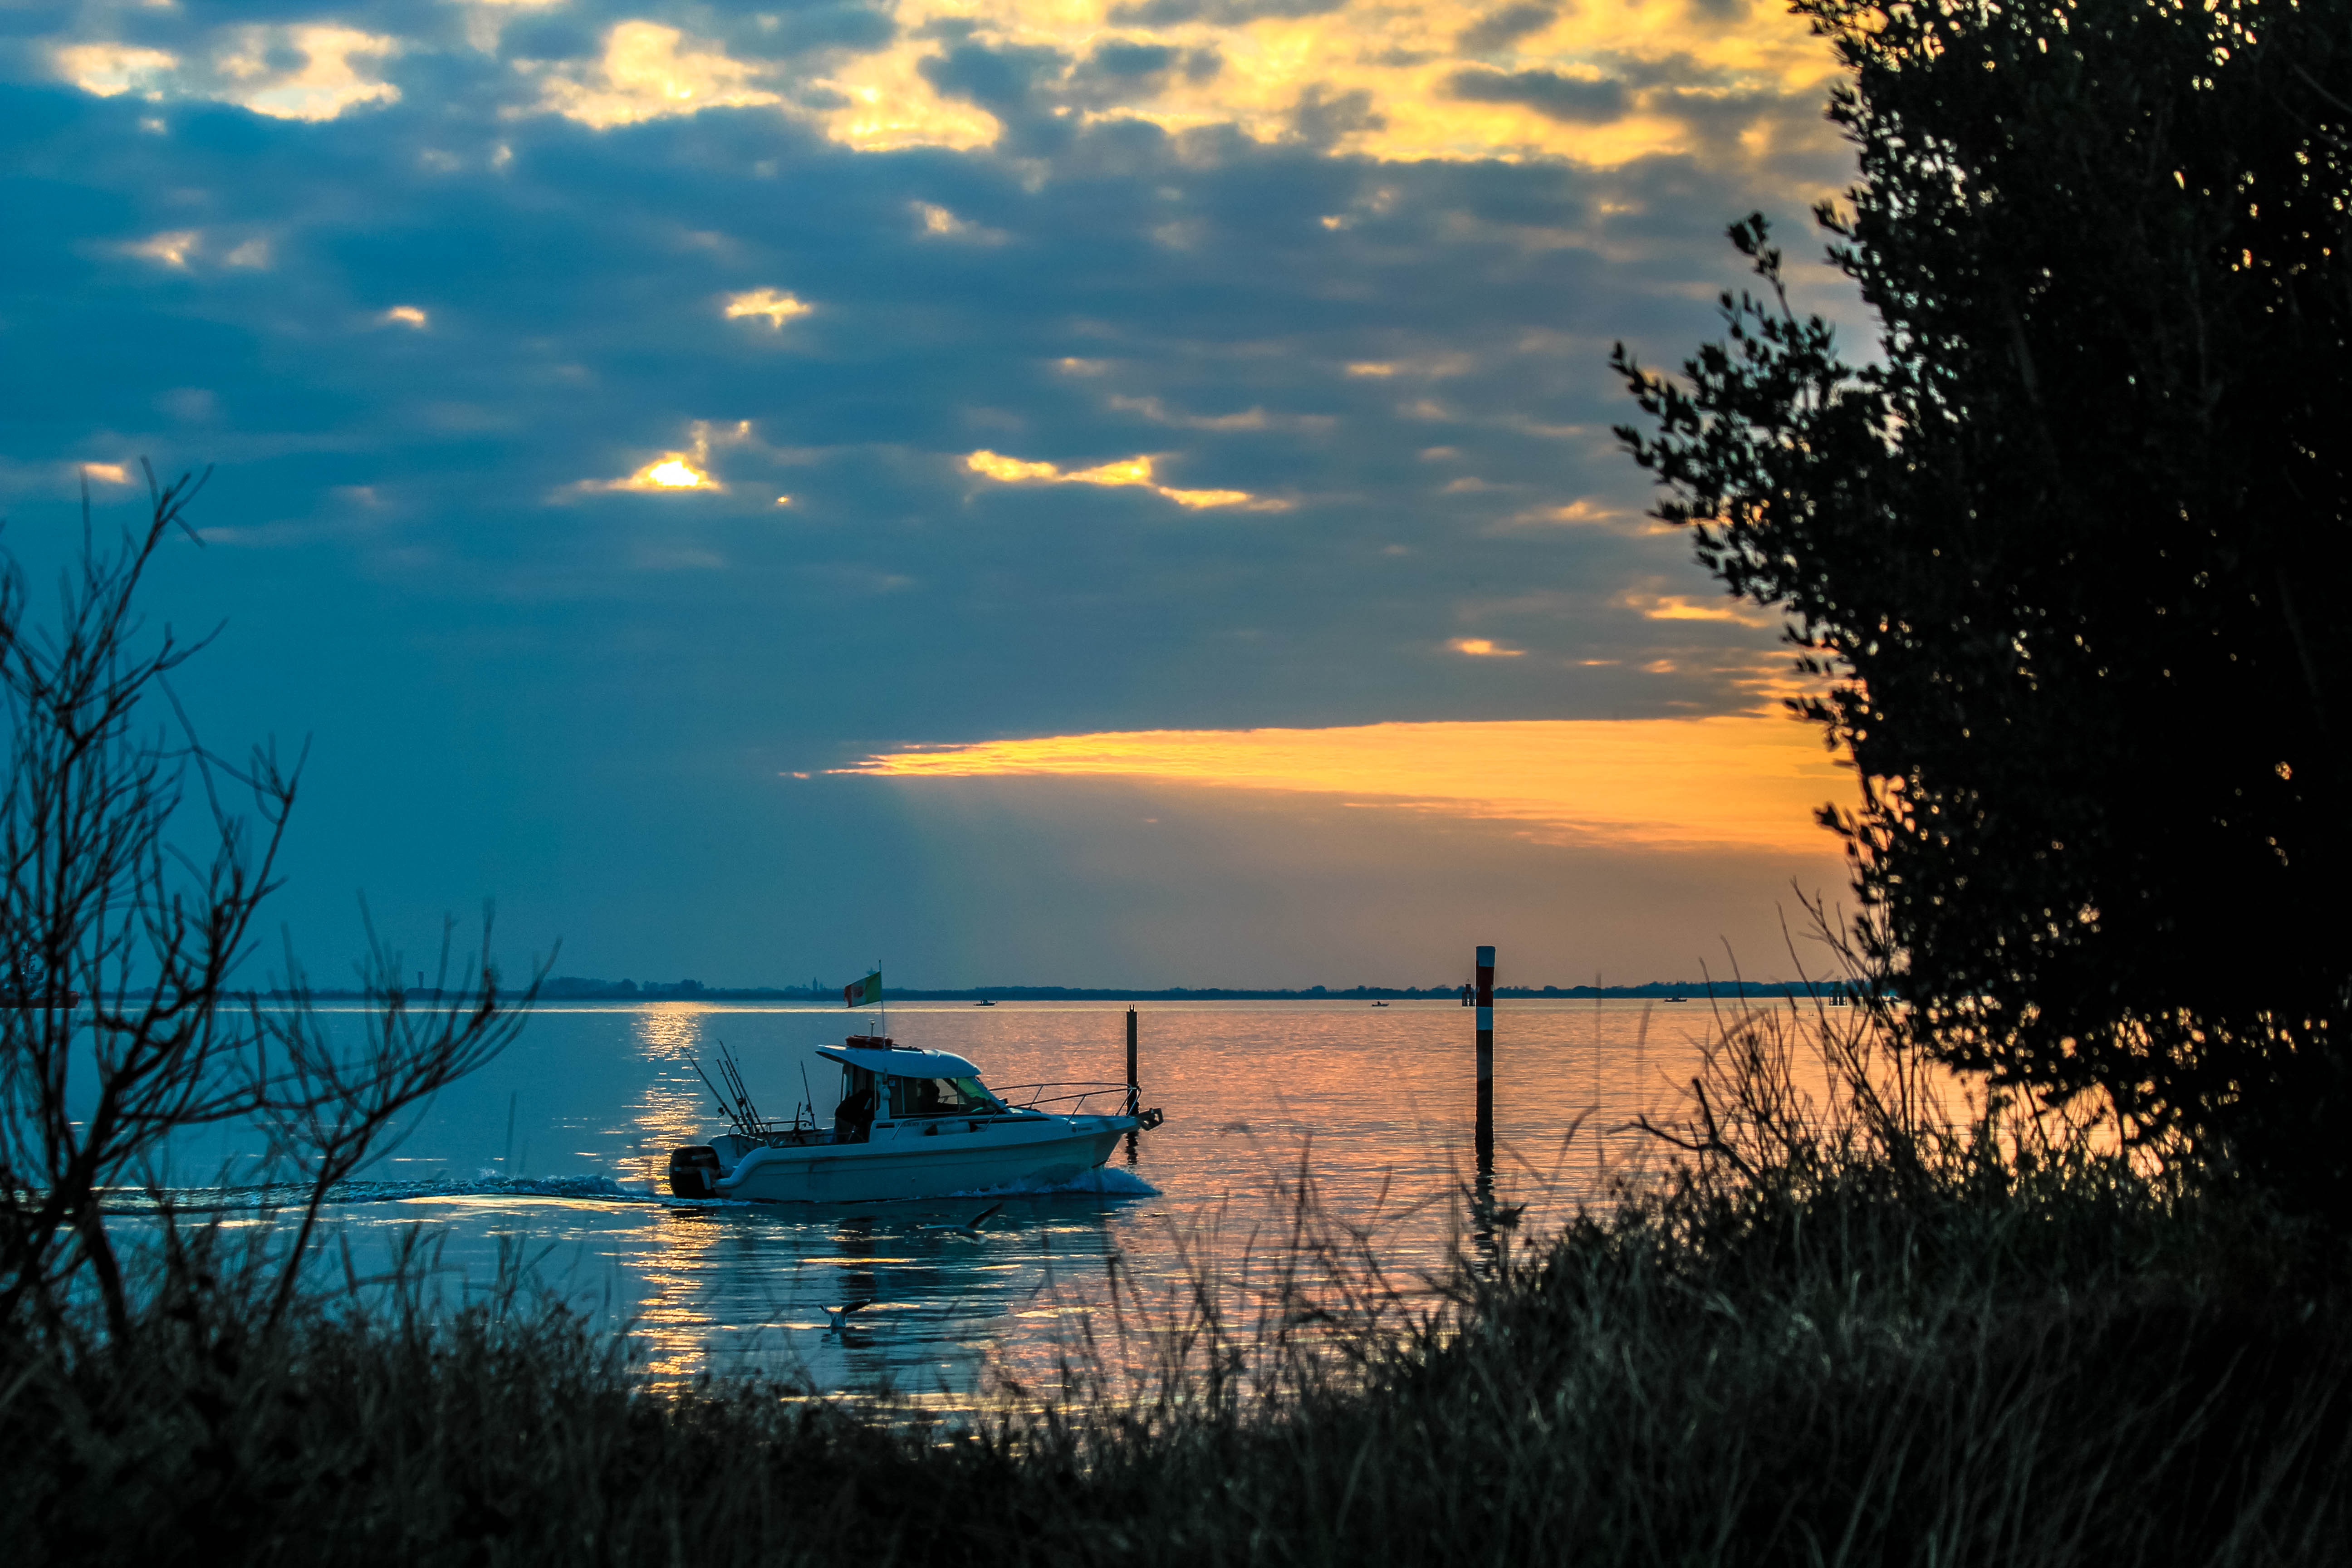
sea, nature, horizon, cloud, sky, sun, sunrise, sunset, boat, sunlight, morning, shore, lake, dawn, dusk, evening, reflection, great, fishermen